Jamaal Franklin

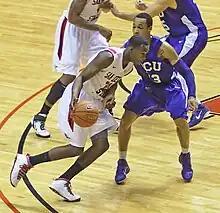
Franklin tries to drive past Garlon Green of TCU in 2011

Franklin enrolled at San Diego State to play for coach Steve Fisher. As a freshman, he was part of arguably the best season in school history, along with teammates Kawhi Leonard and Malcolm Thomas, as the Aztecs went 34–3 and captured a #2 seed in the 2011 NCAA Tournament. Franklin averaged 2.1 points and 1.9 rebounds in 8.1 minutes per game.